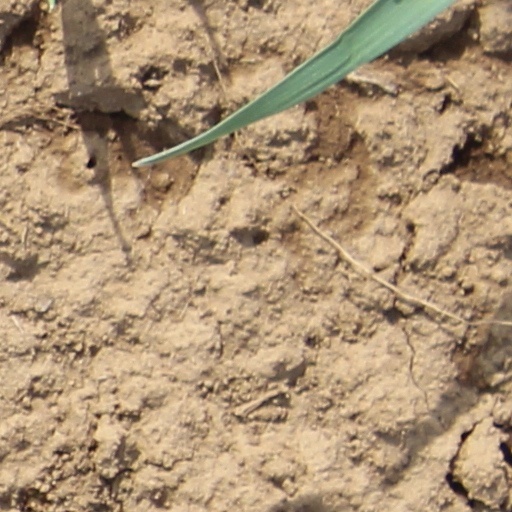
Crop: wheat